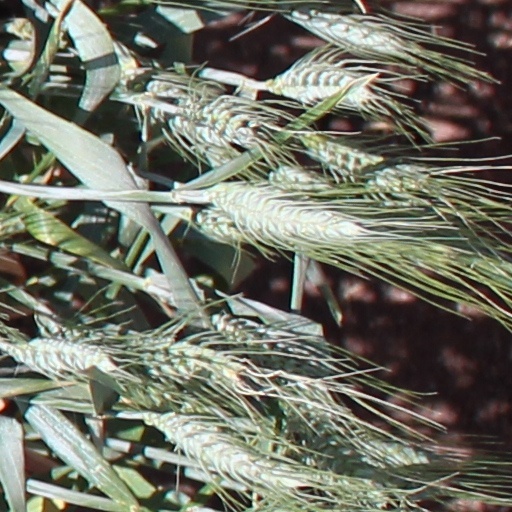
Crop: wheat